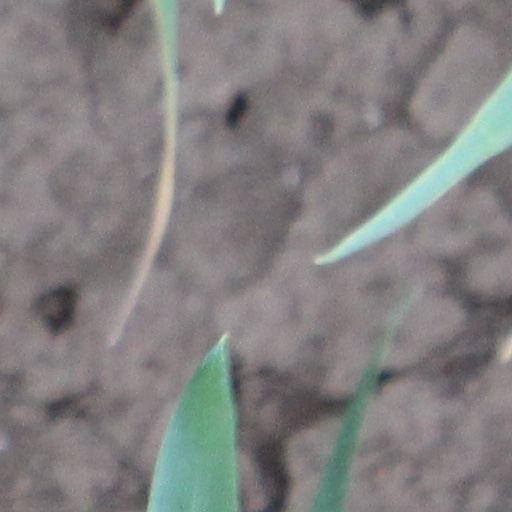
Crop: wheat